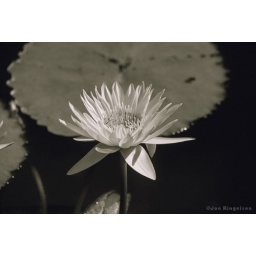
Playing with black and white conversions and split toning in Photoshop...